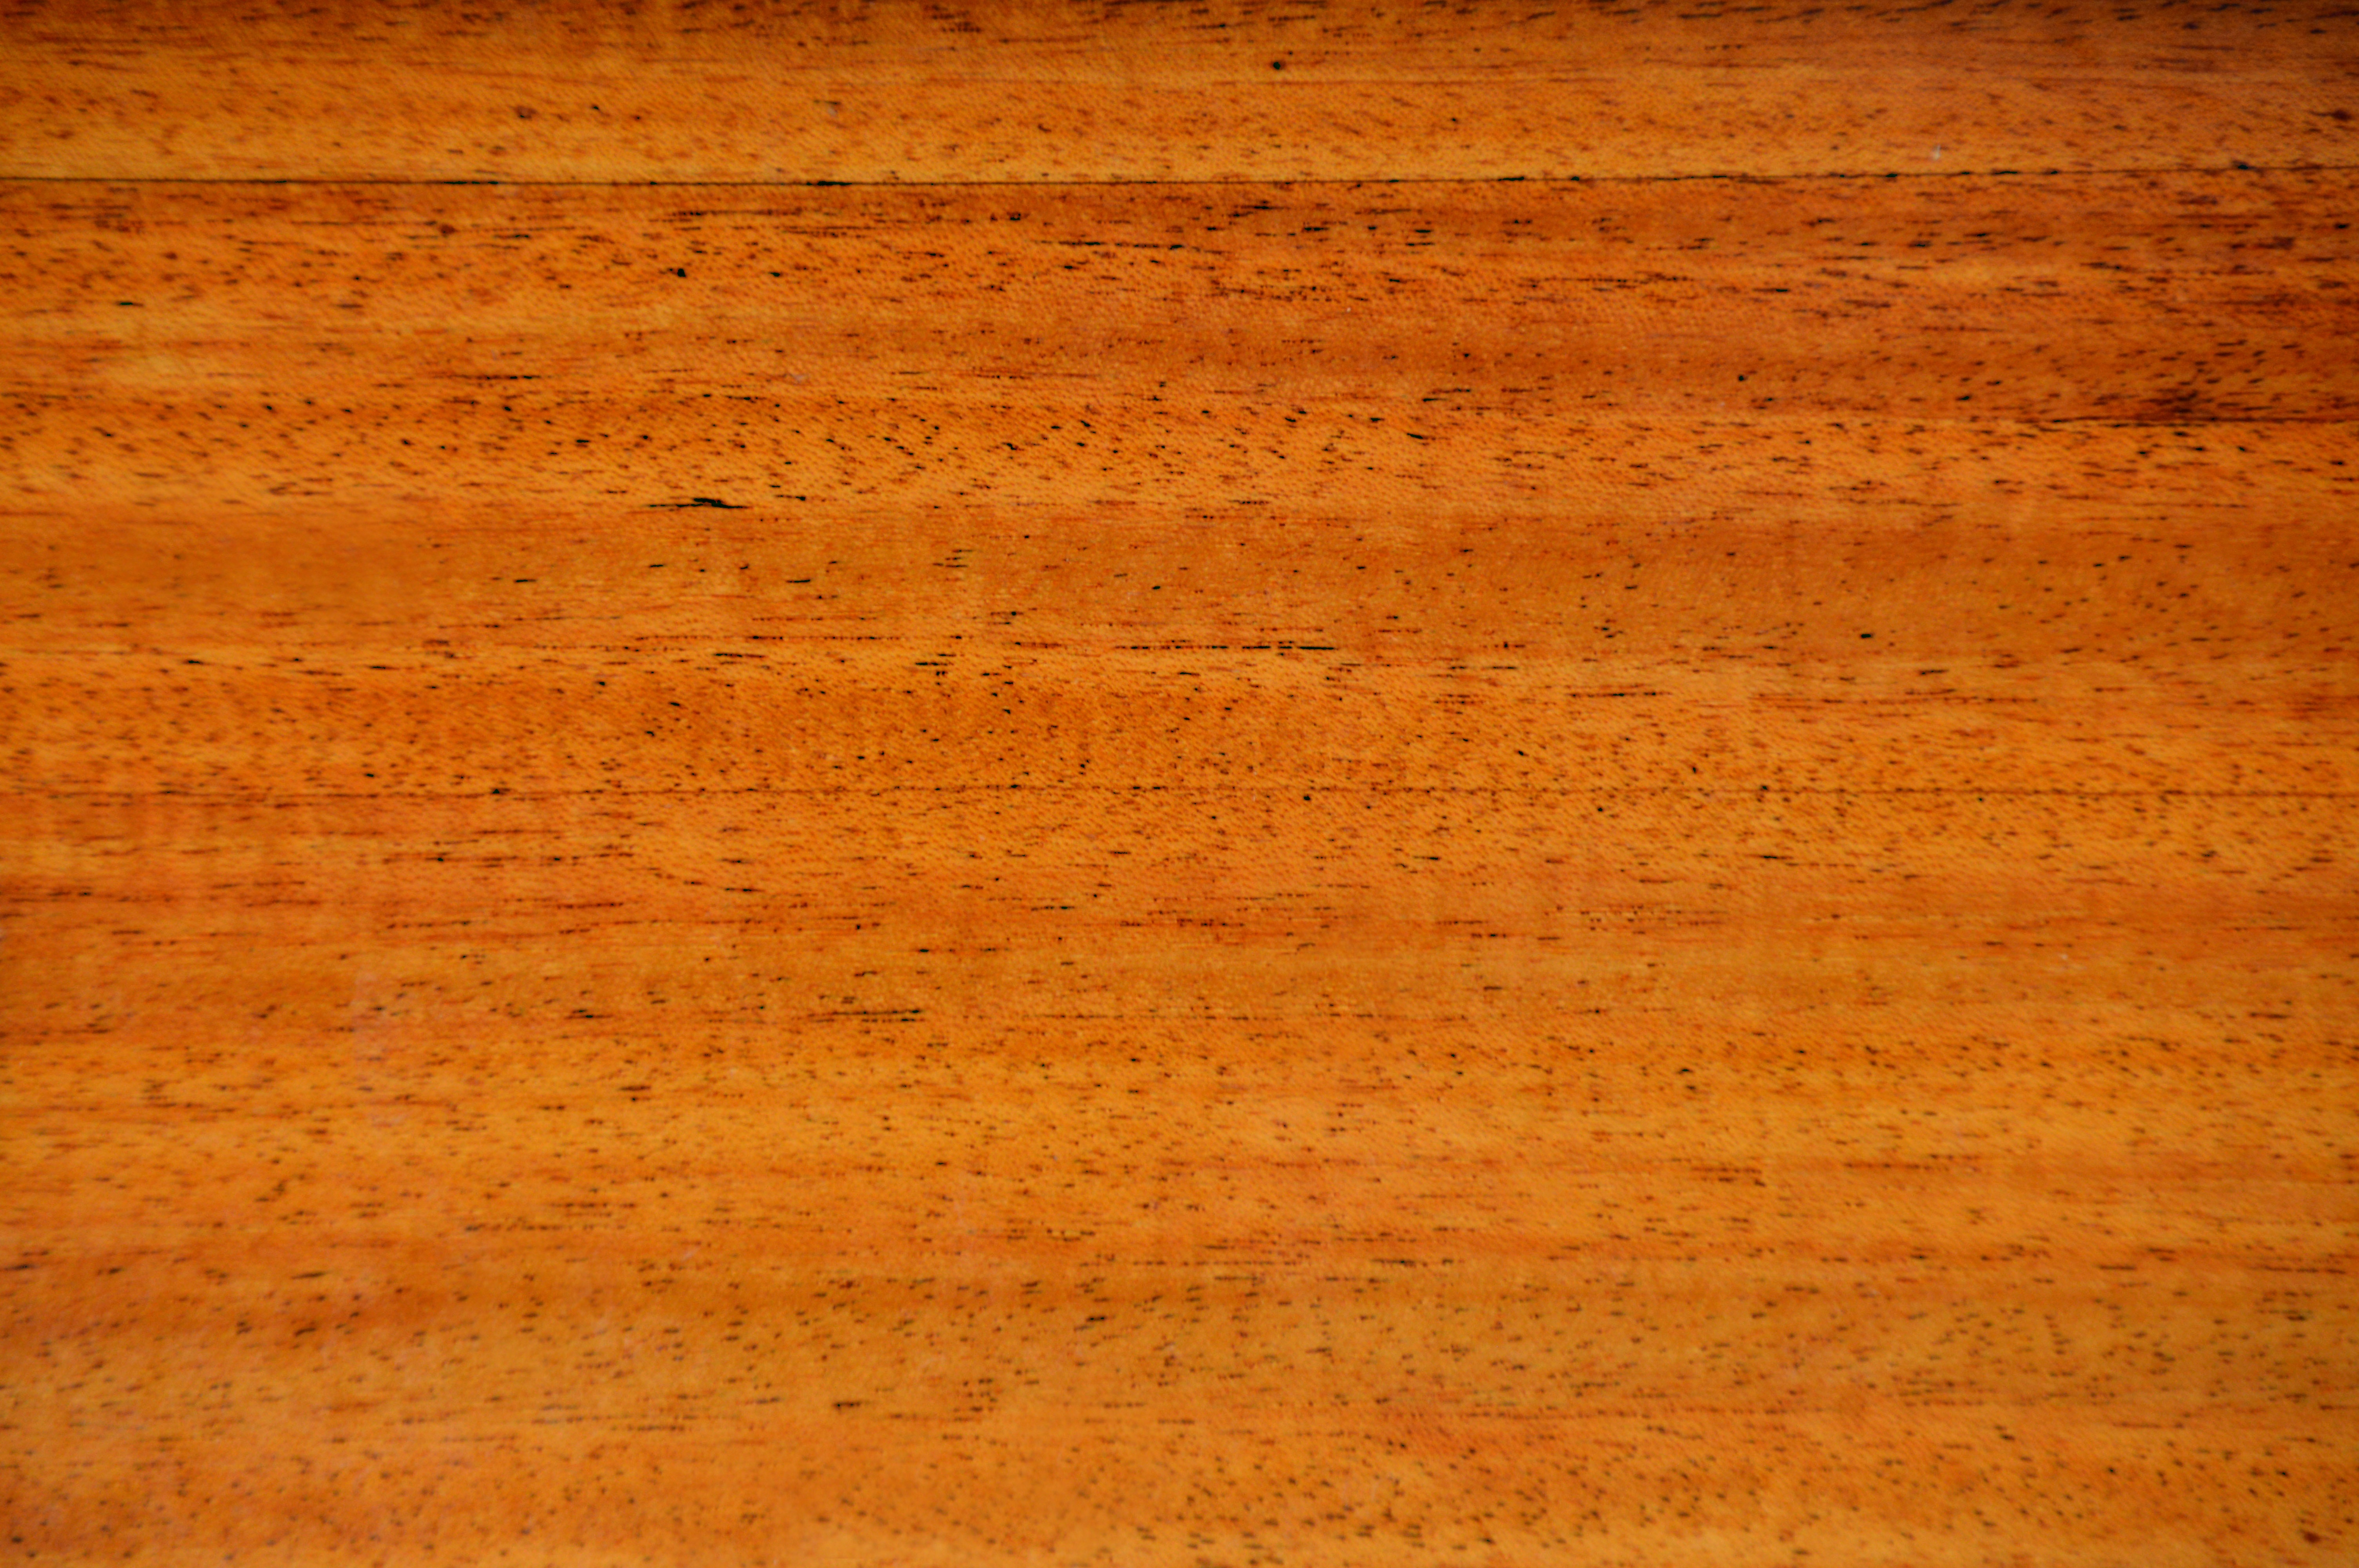
wood, texture, floor, brown, soil, paint, wooden structure, design, hardwood, graphic, mahogany, material collection, flooring, wood grain, wood flooring, wood texture, ship paint, laminate flooring, wood stain